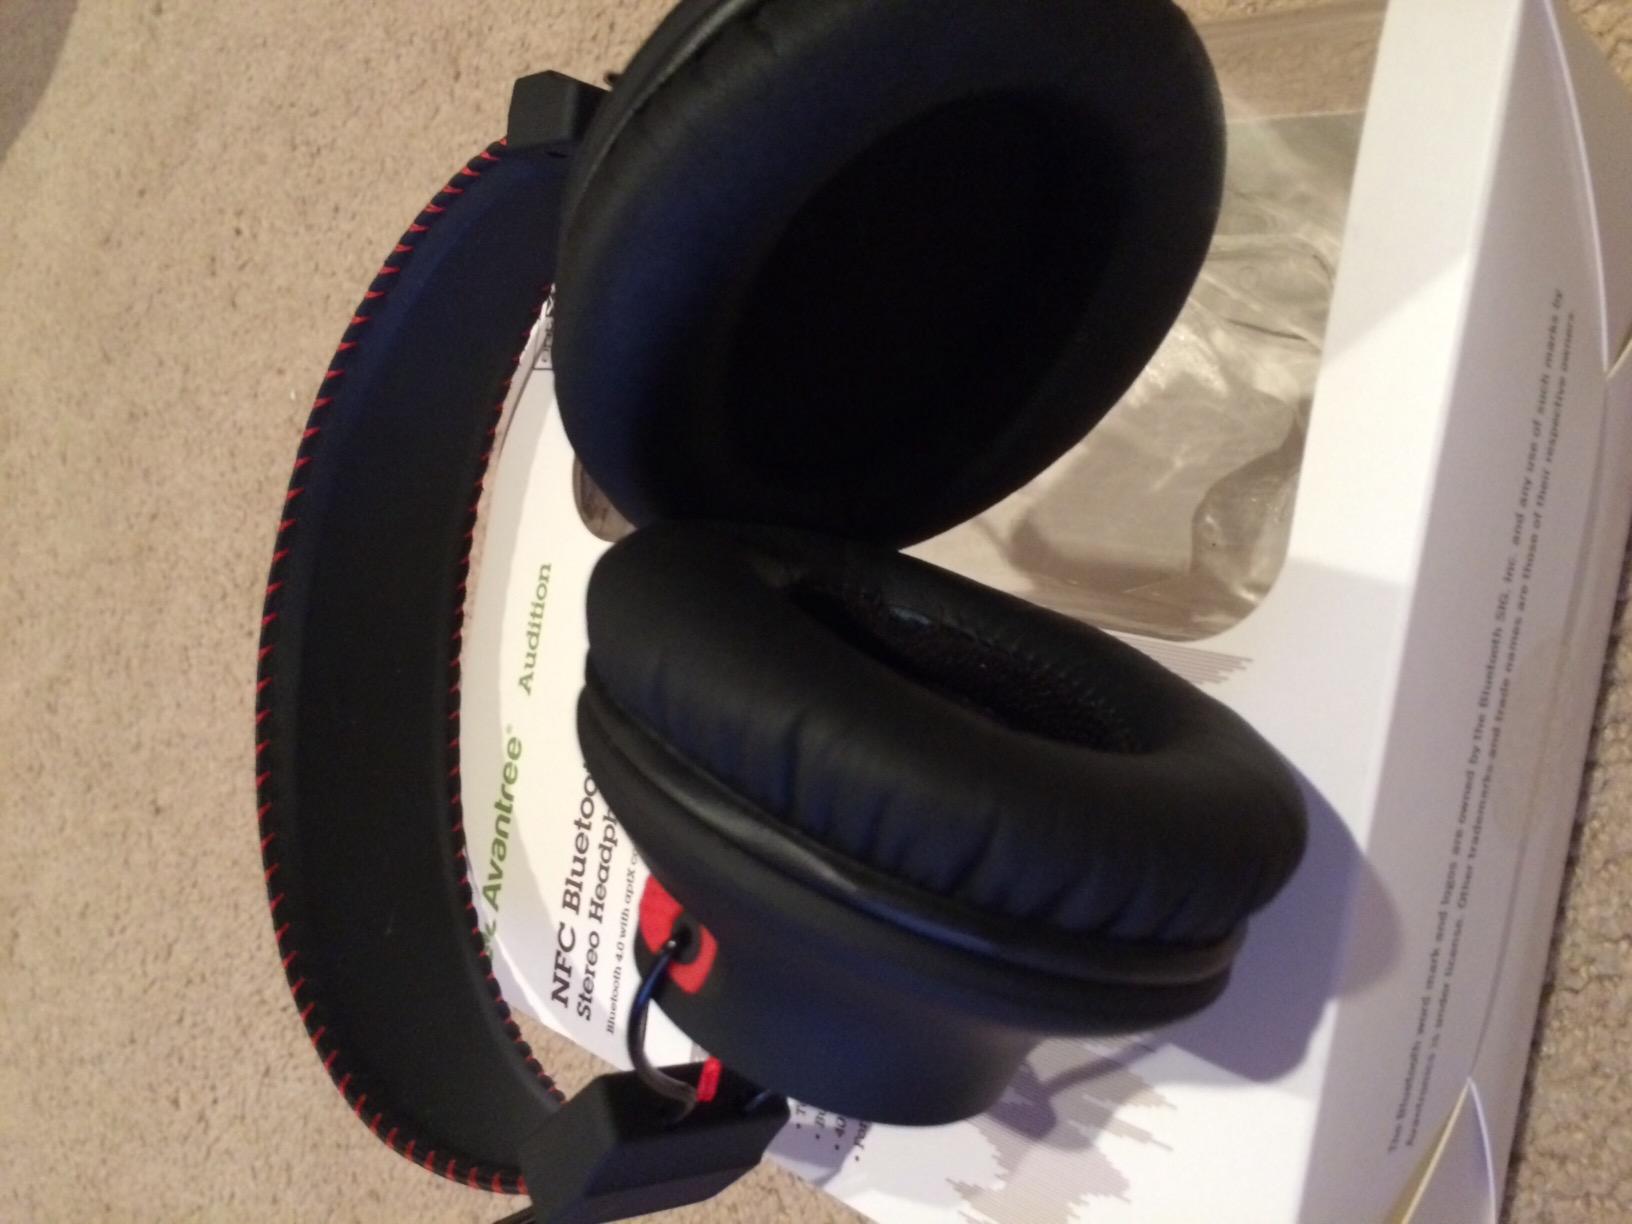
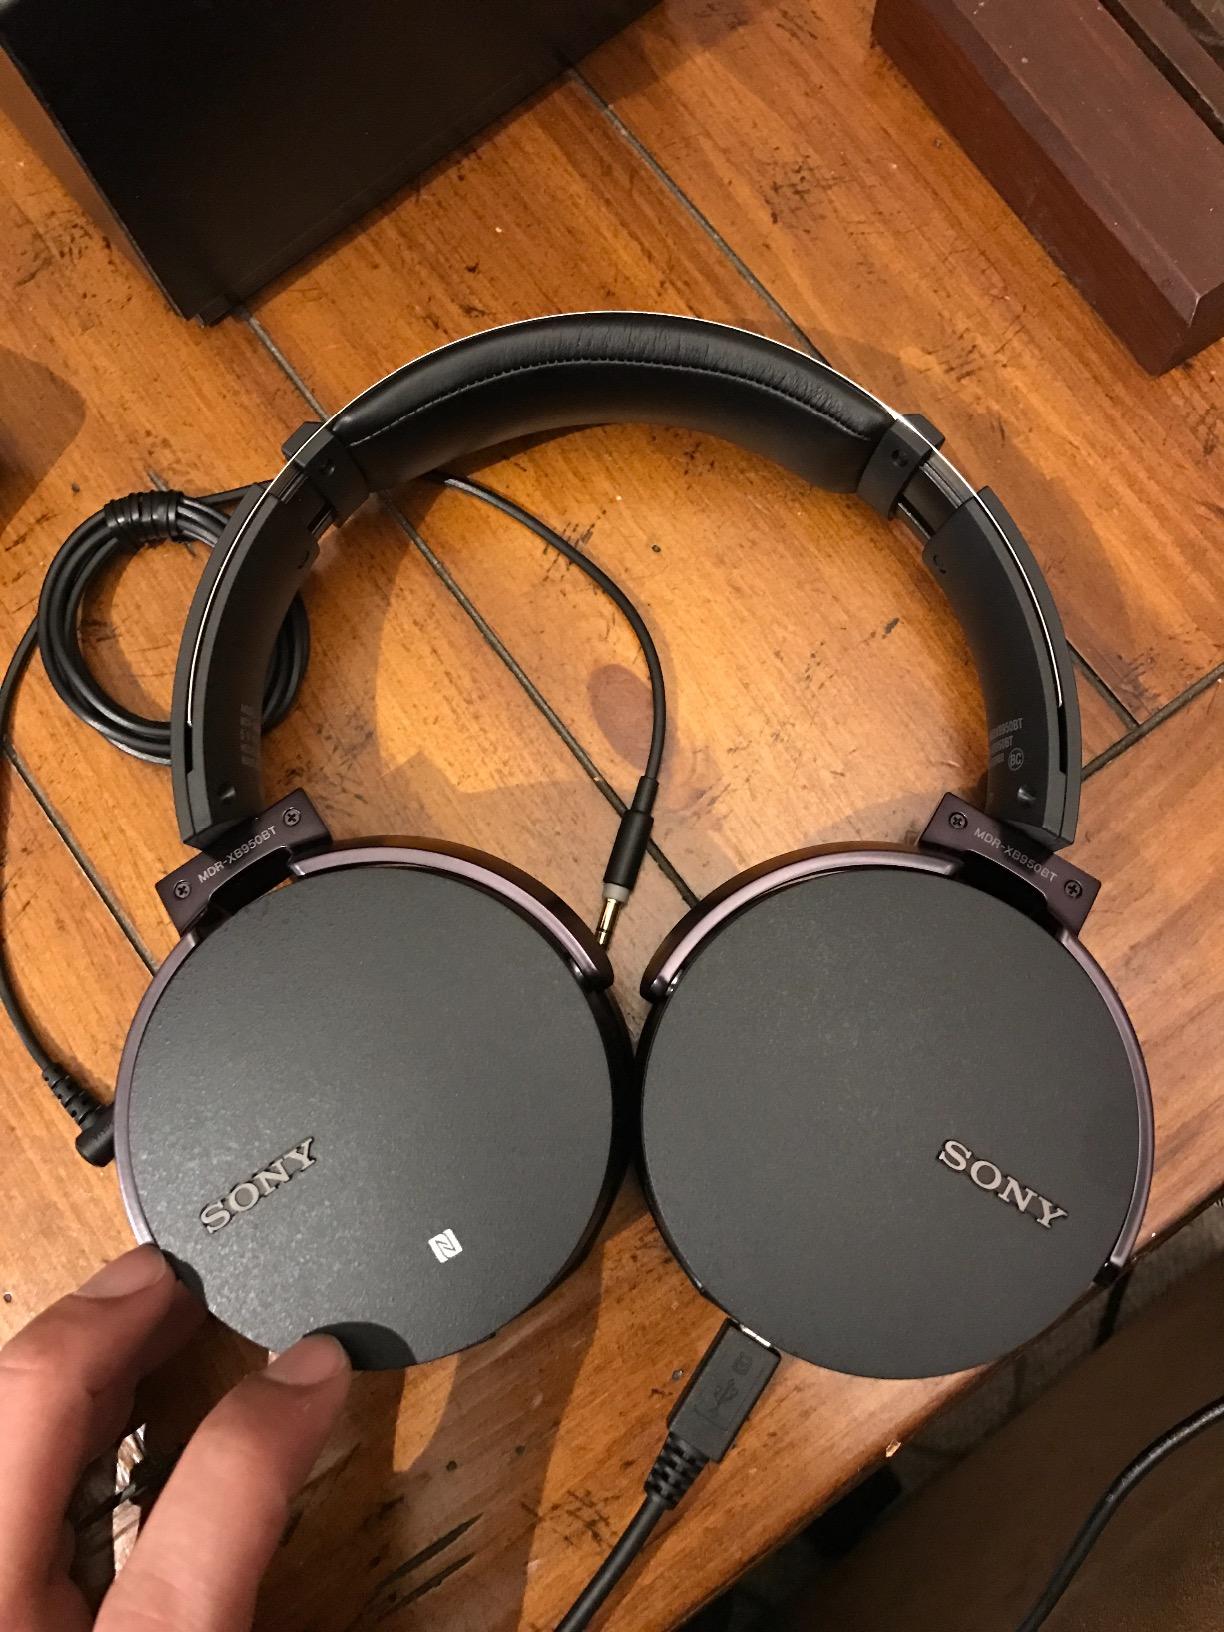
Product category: headphones
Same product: no